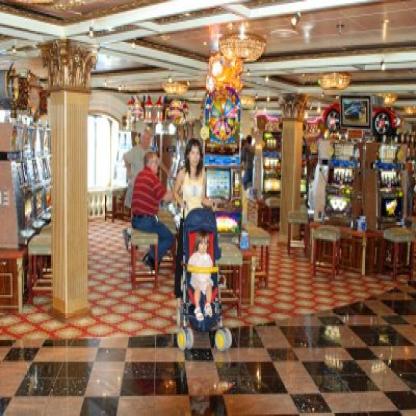
Scene: Indoor